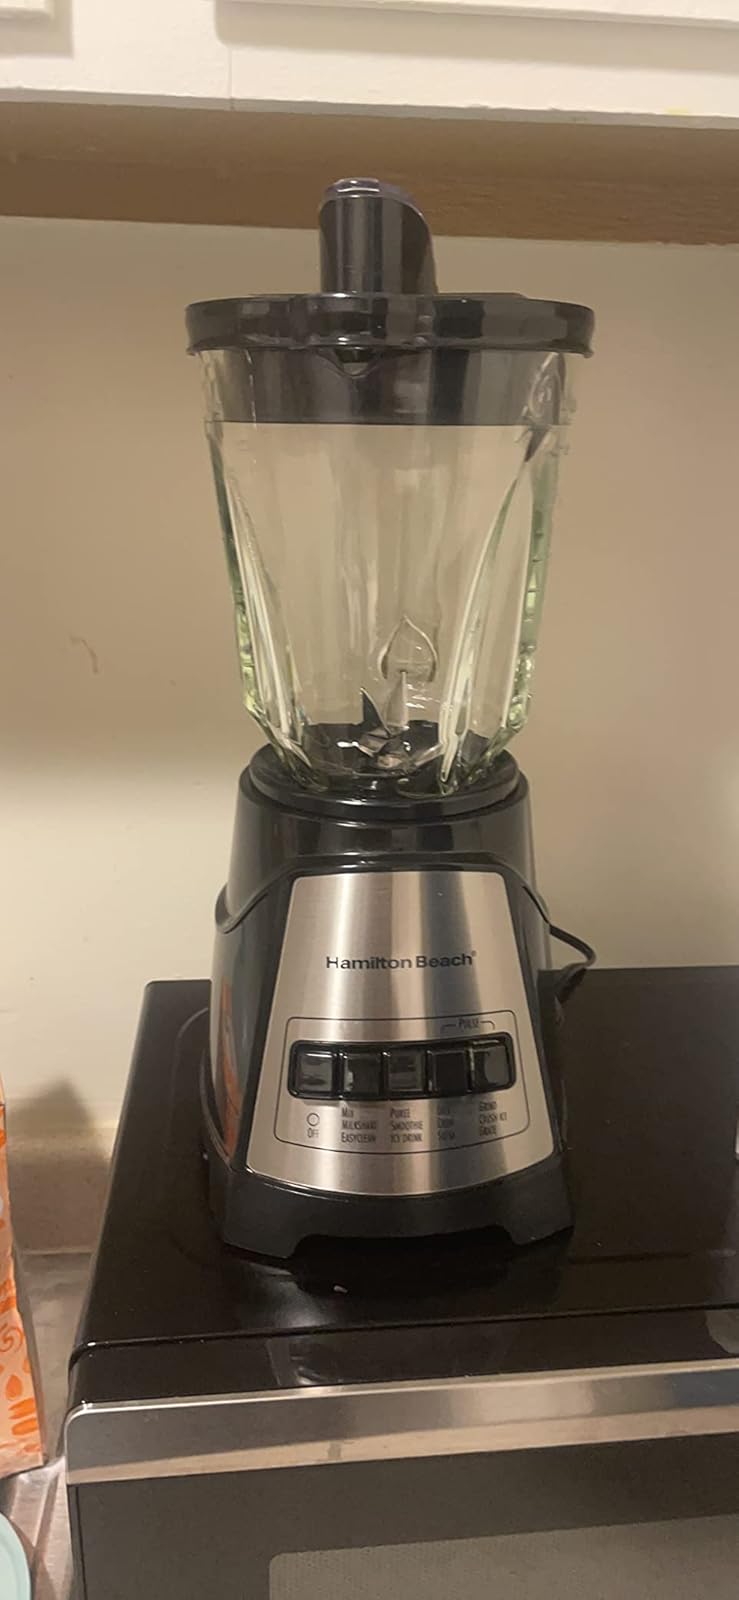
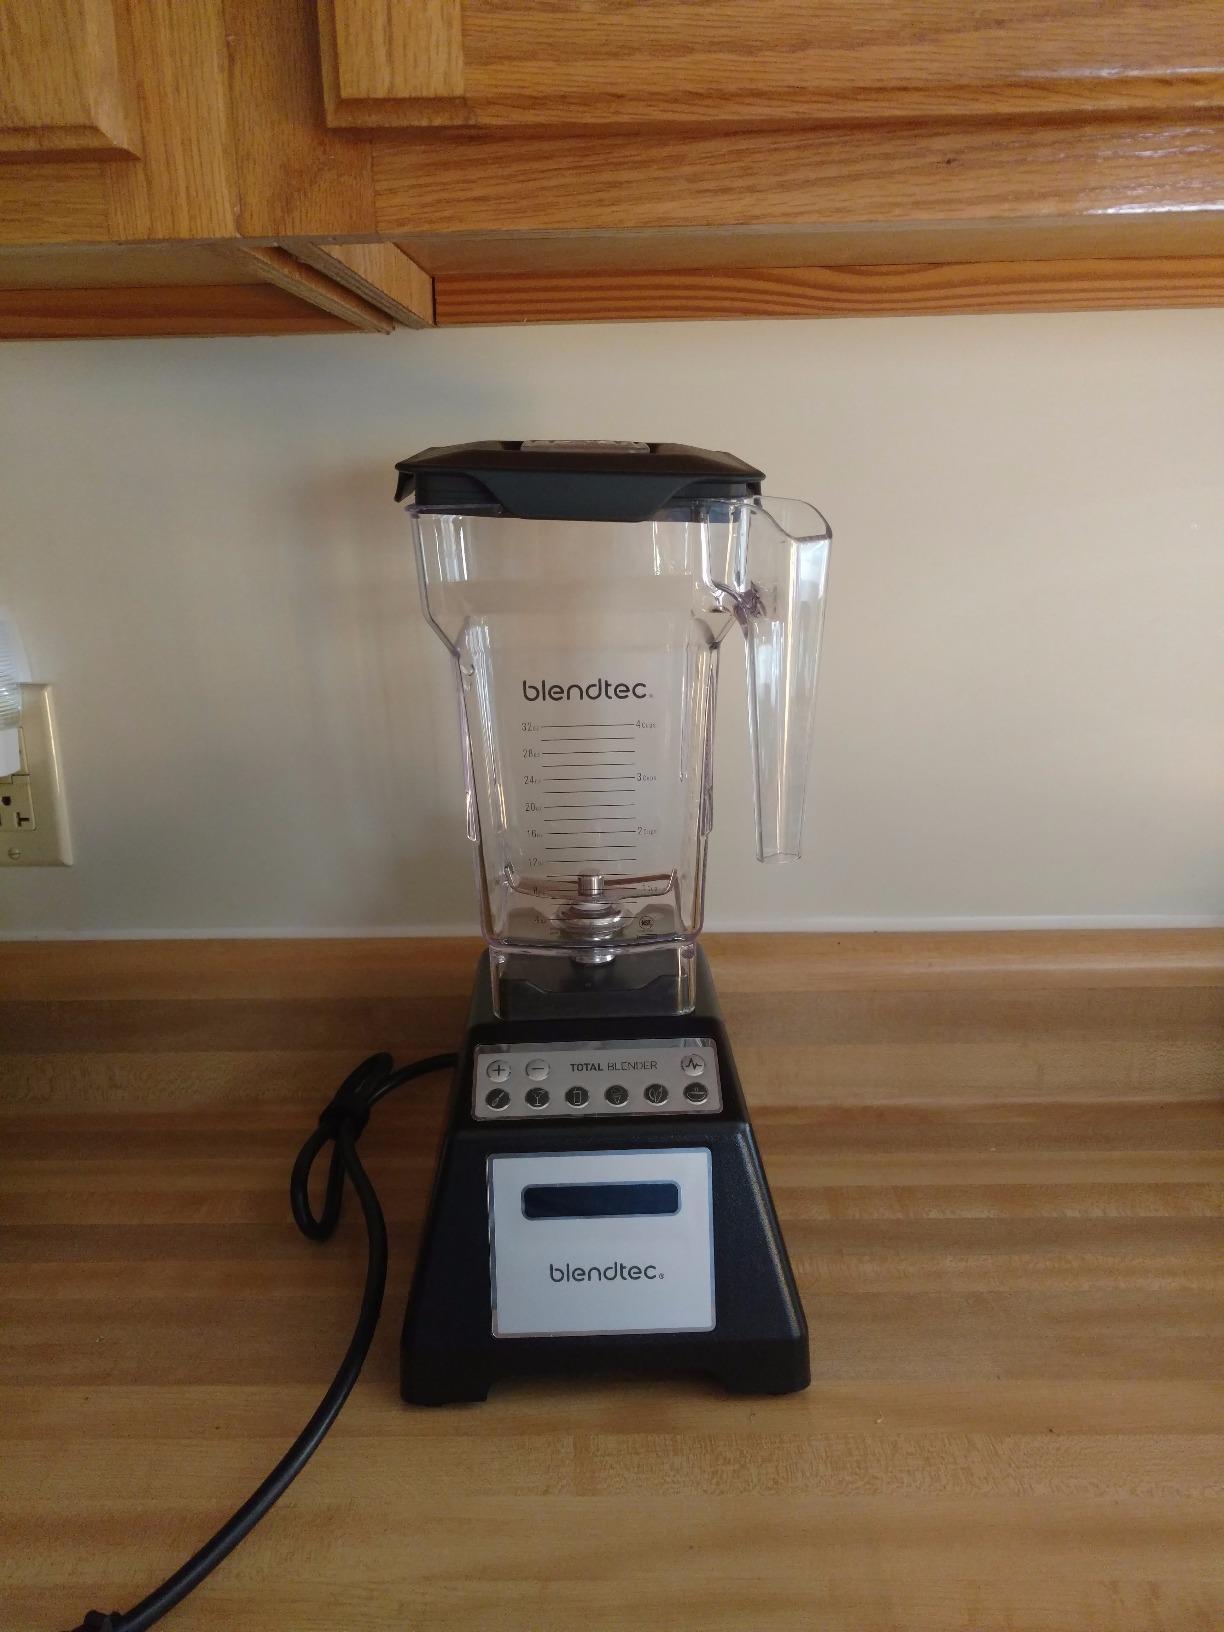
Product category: items_blender
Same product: no